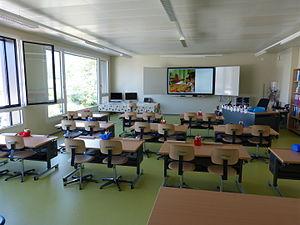
Salle de classe d'élèves de 6-7 ans, collège de Chantemerle, Orbe. «
Une salle de classe est une salle où l'on pratique l'enseignement dans une école.